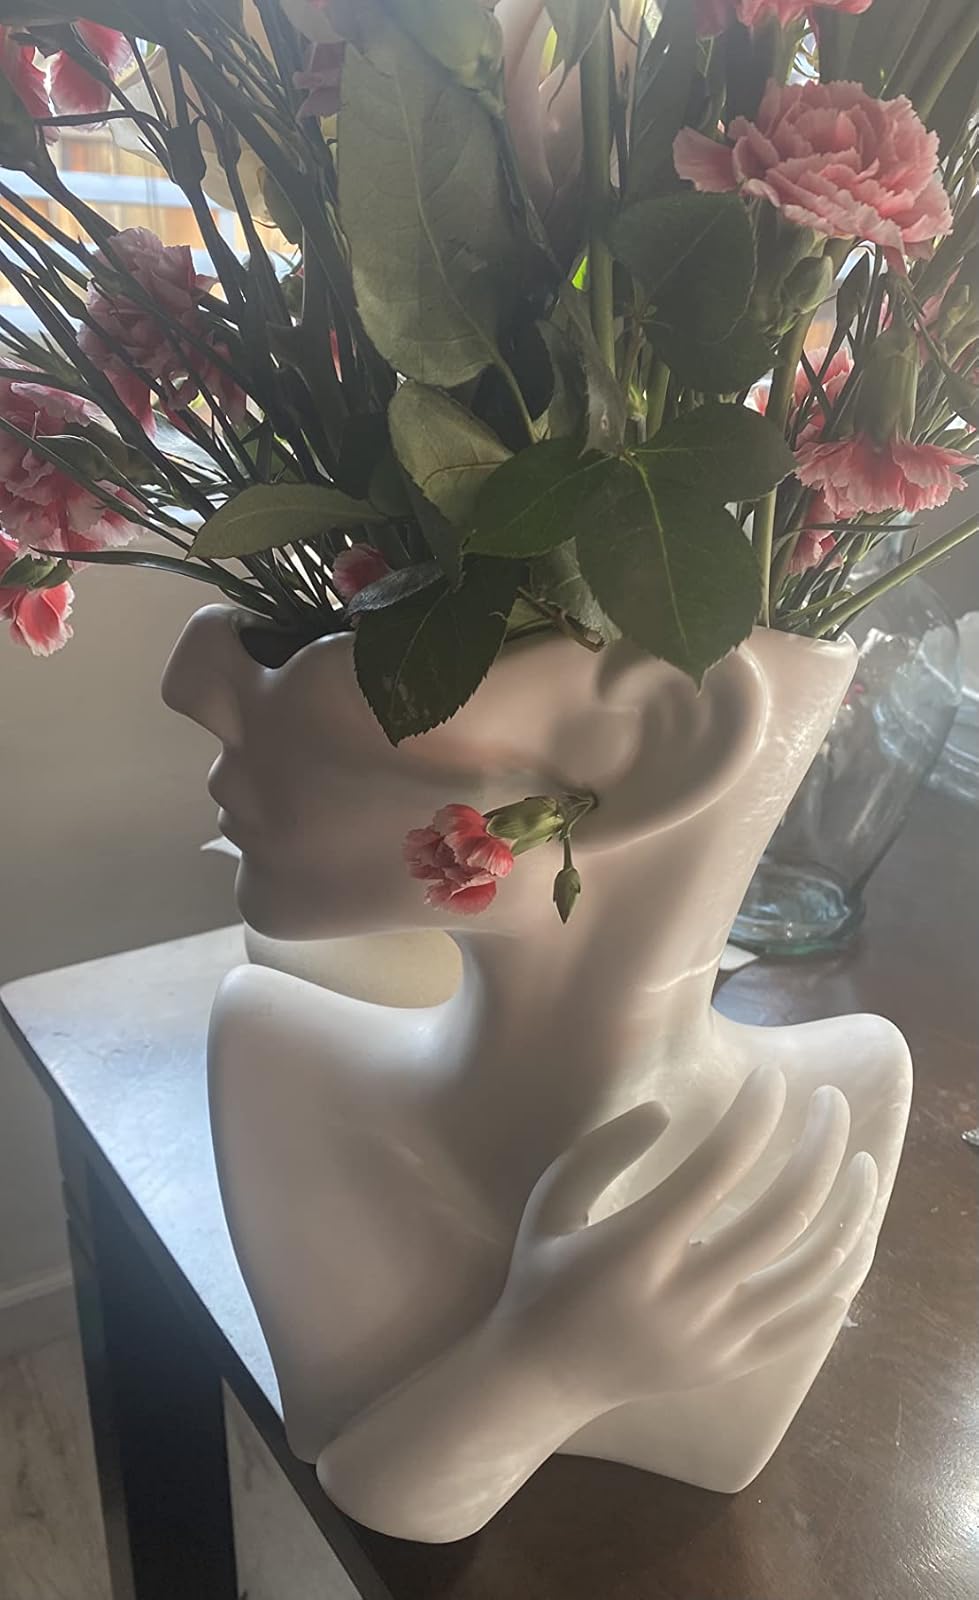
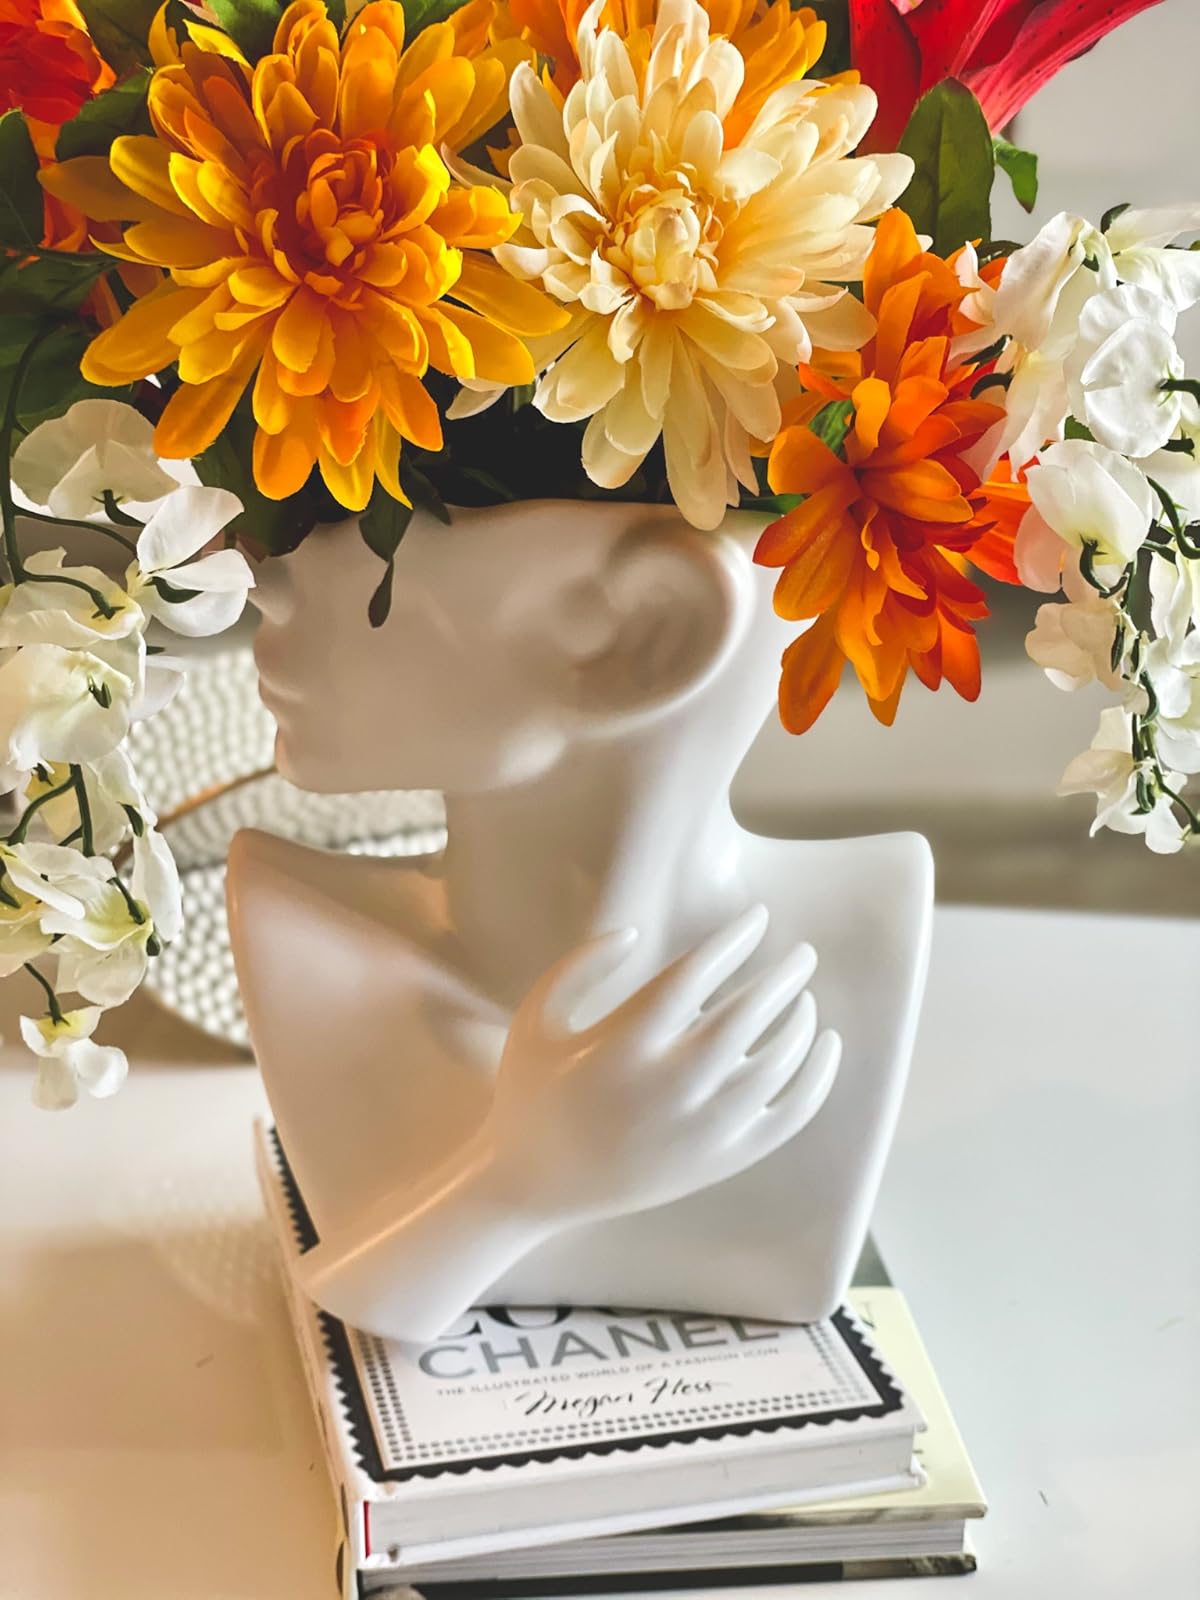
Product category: vase
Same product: yes